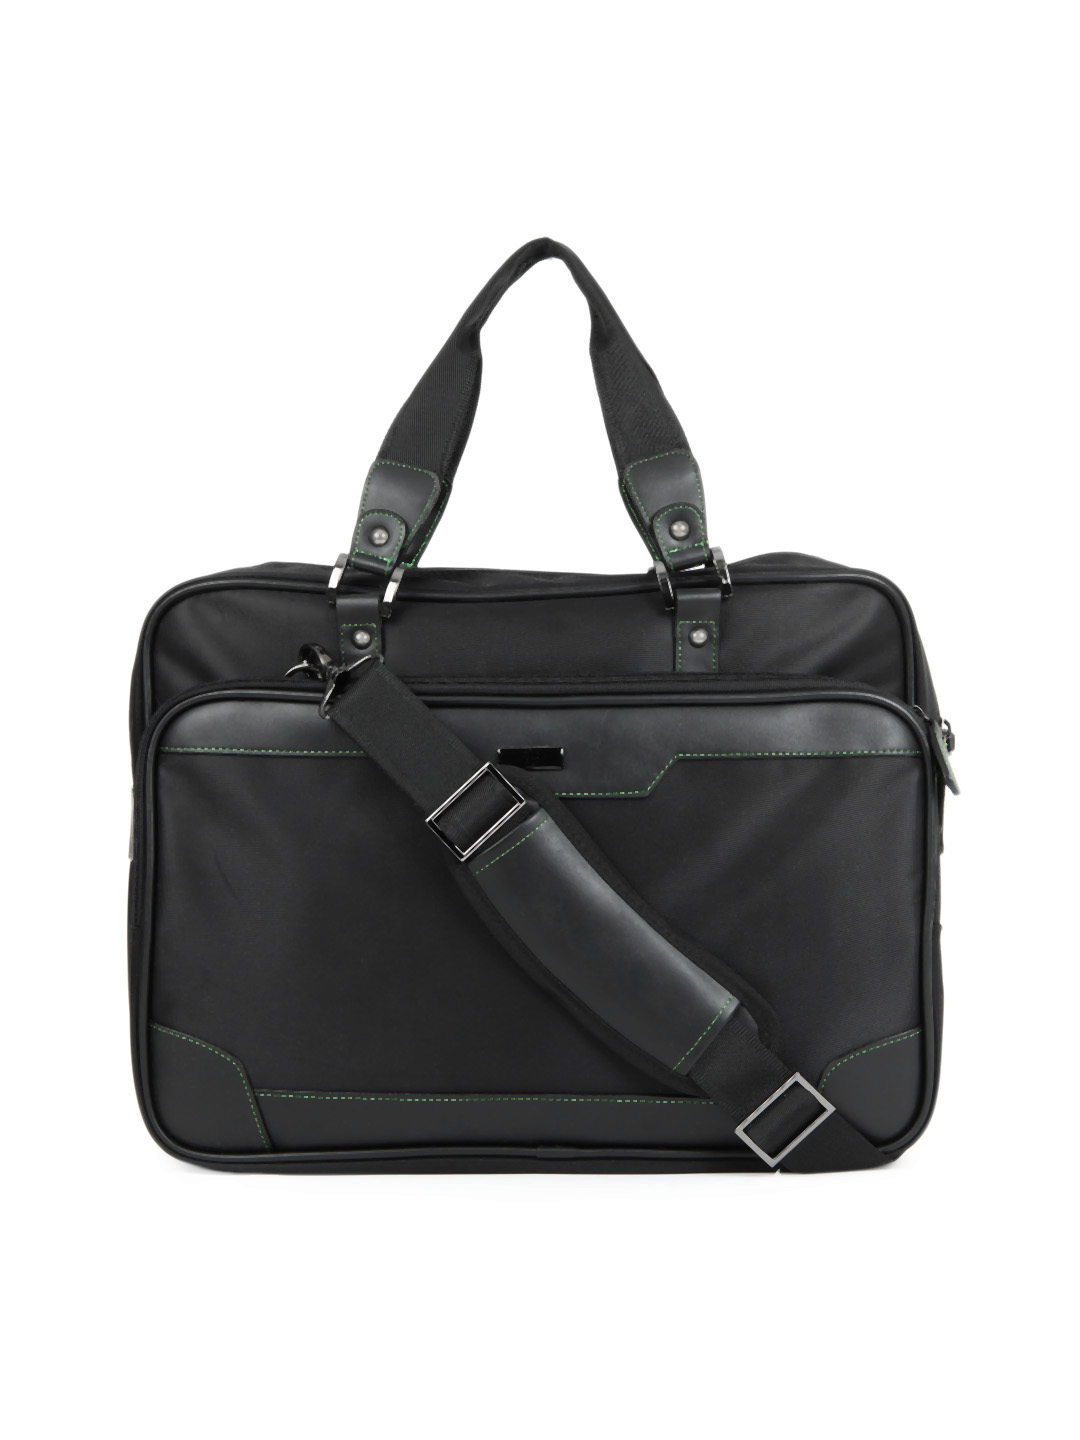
Peter England Unisex Black Laptop Bag
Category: Accessories / Bags / Laptop Bag
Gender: Unisex
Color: Black
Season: Winter 2012
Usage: Casual